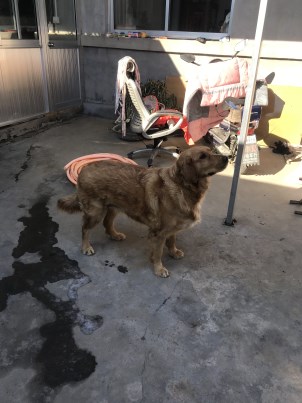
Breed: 5355-n000126-golden_retriever